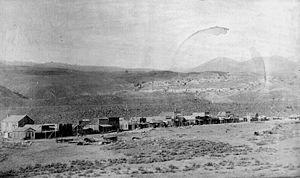
Gardiner est une localité du Comté de Park dans l'État du Montana, aux États-Unis, traversée par la rivière Yellowstone. Elle fut fondée en 1880.